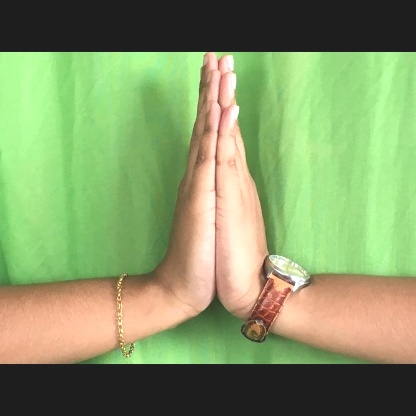
Mudra: Anjali